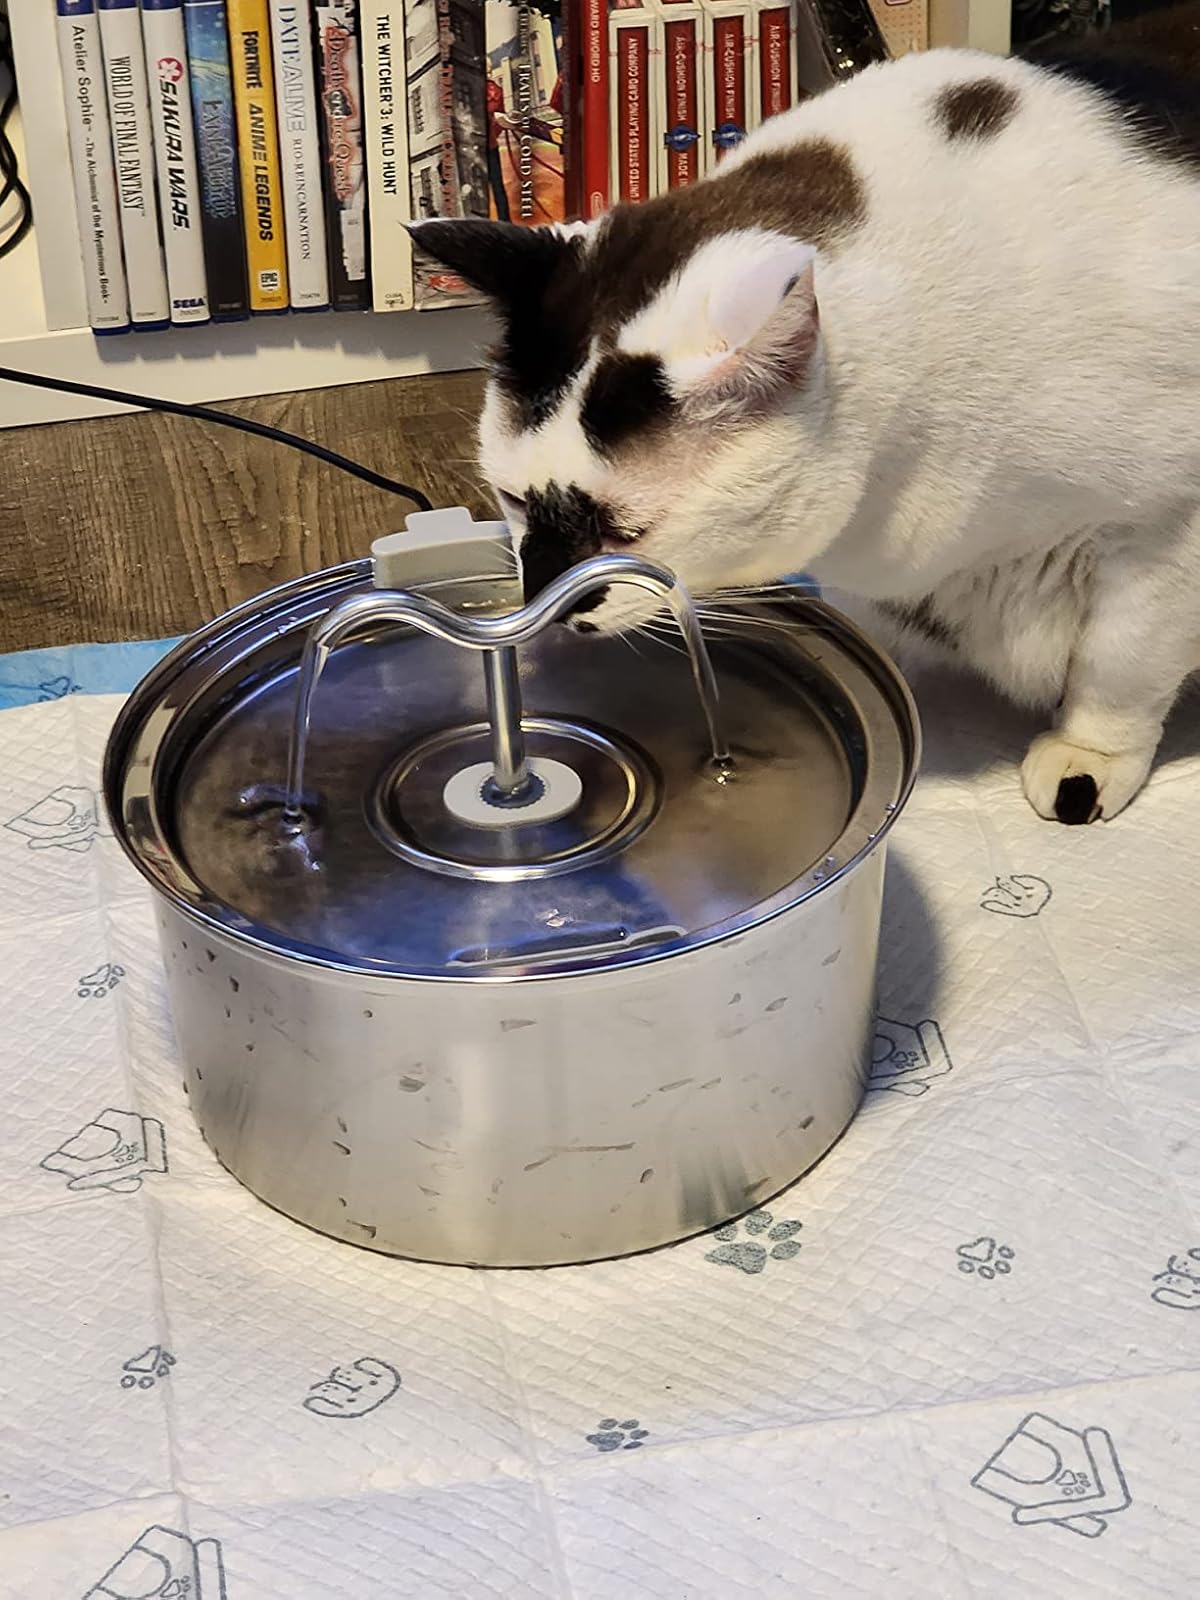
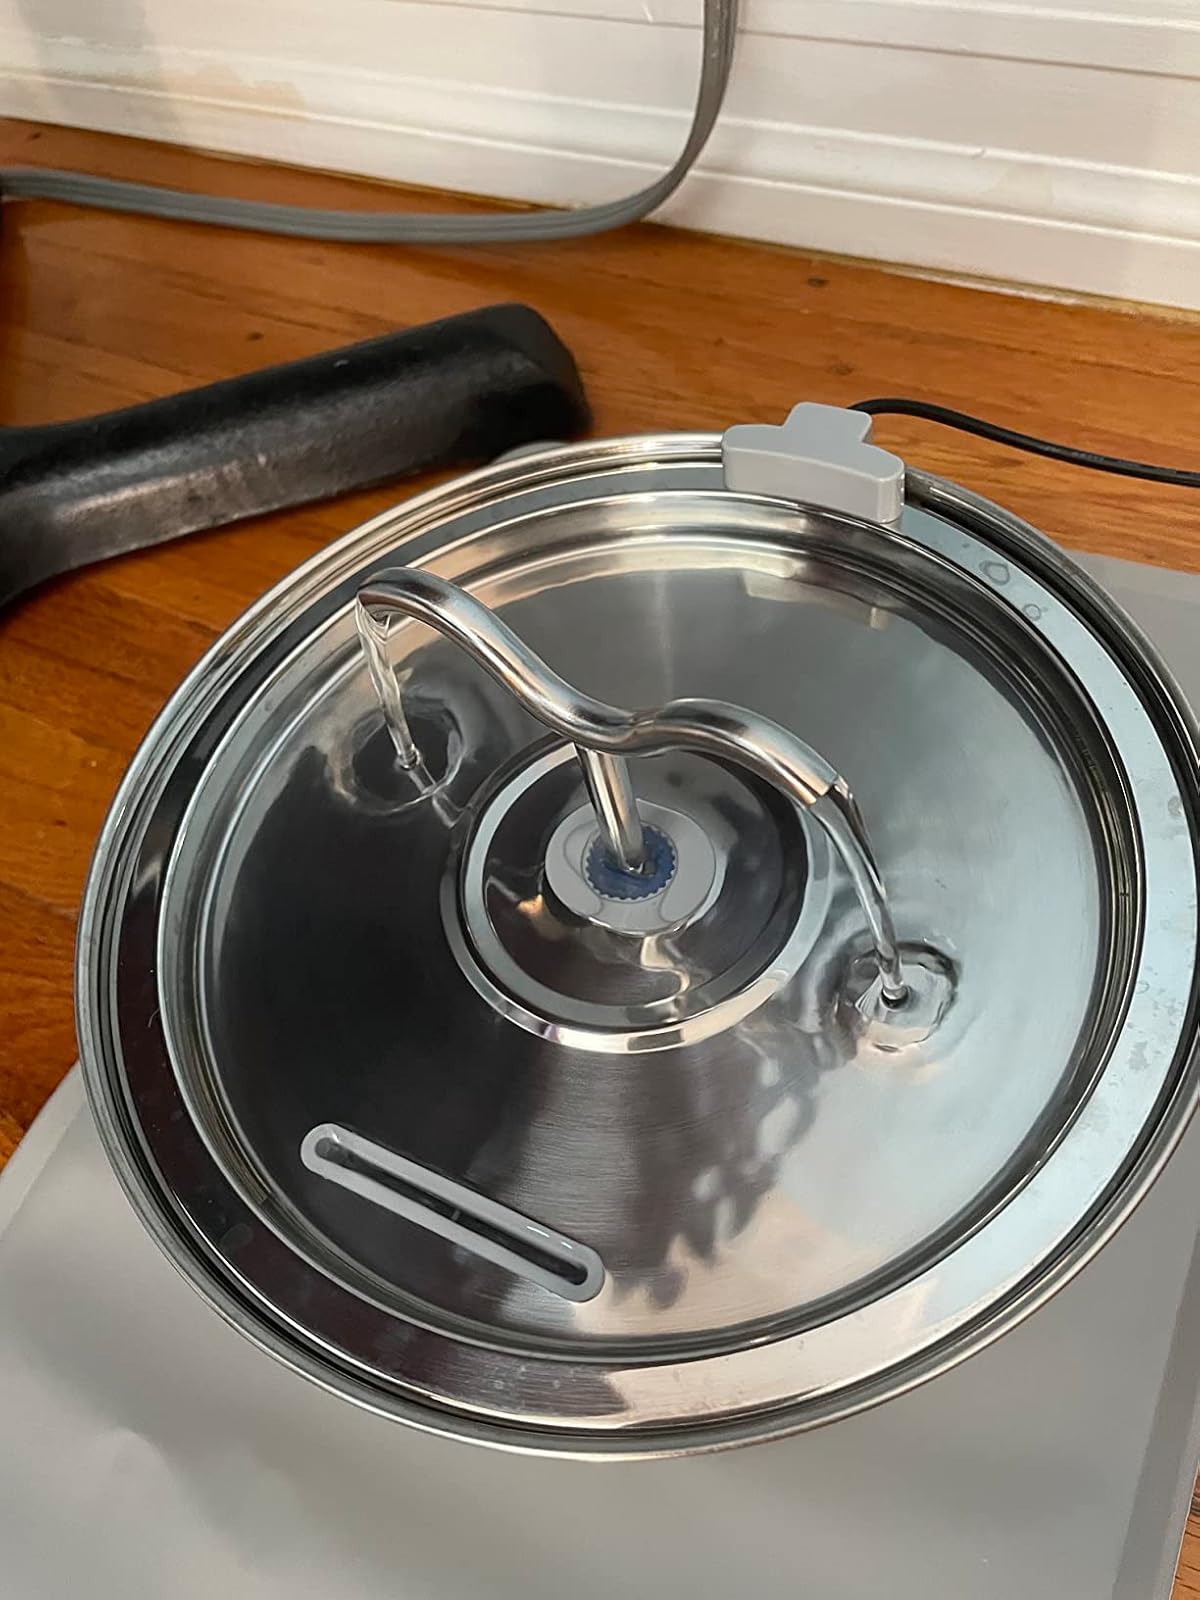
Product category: items_bowl
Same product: yes